Lithuania–Poland relations

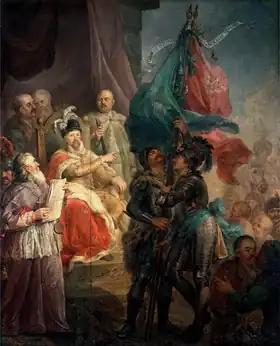
The Lublin Union of 1569, painted by Marcello Bacciarelli between 1785 and 1786

Lithuanian state dates to the 13th century, and it first established a border with Polish territories around the 14th century, after the destruction of the Old Prussian and Yotvingians tribes. Until that time most of contact between the two countries was limited to border military conflicts, such as Lithuanian raid on Duchy of Masovia in 1262, which killed Siemowit I of Masovia. This changed with a mid-1320s alliance between king of Poland, Władysław Łokietek, and Grand Duke of Lithuania, Gediminas. Gediminas daughter Aldona married Władysław Łokietek's son and future successor, Casimir III of Poland, in 1325, which led to improved relations. In 1358 a treaty between Duchy of Masovia and Grand Duchy of Lithuania outlined a border between the two for the first time. In 1385 the growing threat of the Teutonic Order to both countries led to a firmer alliance, the Union of Krewo, which signaled the beginning of a centuries-long Polish–Lithuanian union. This alliance was strengthened by the Polish-Lithuanian victory of the Teutonic Knights in the 1410 battle of Grunwald.